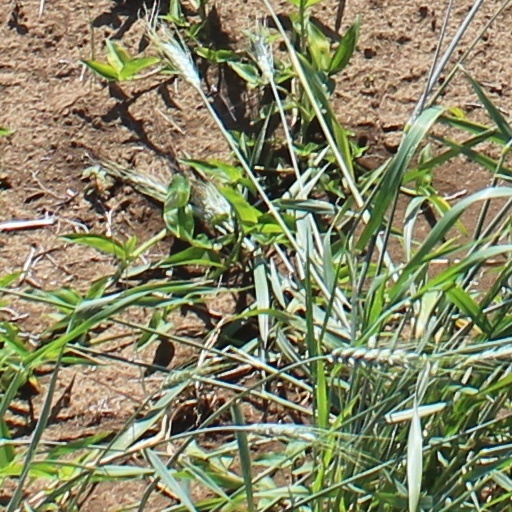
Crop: wheat